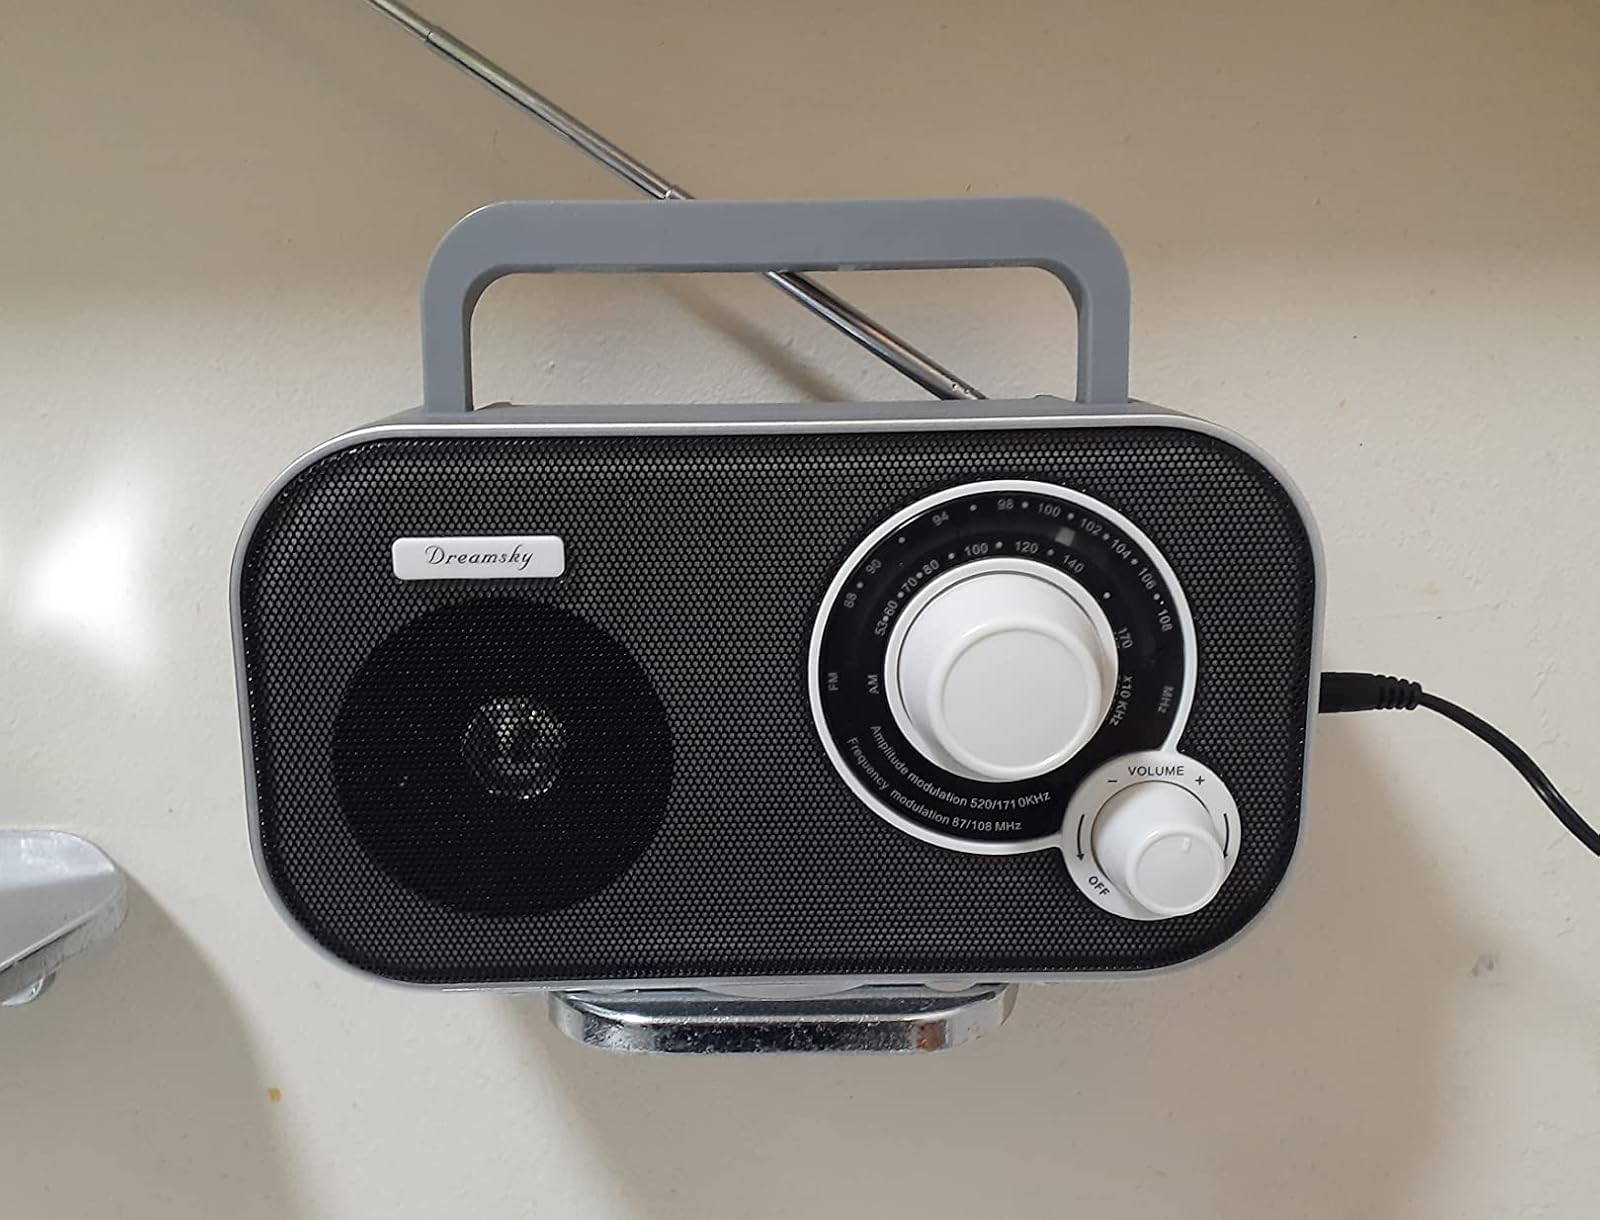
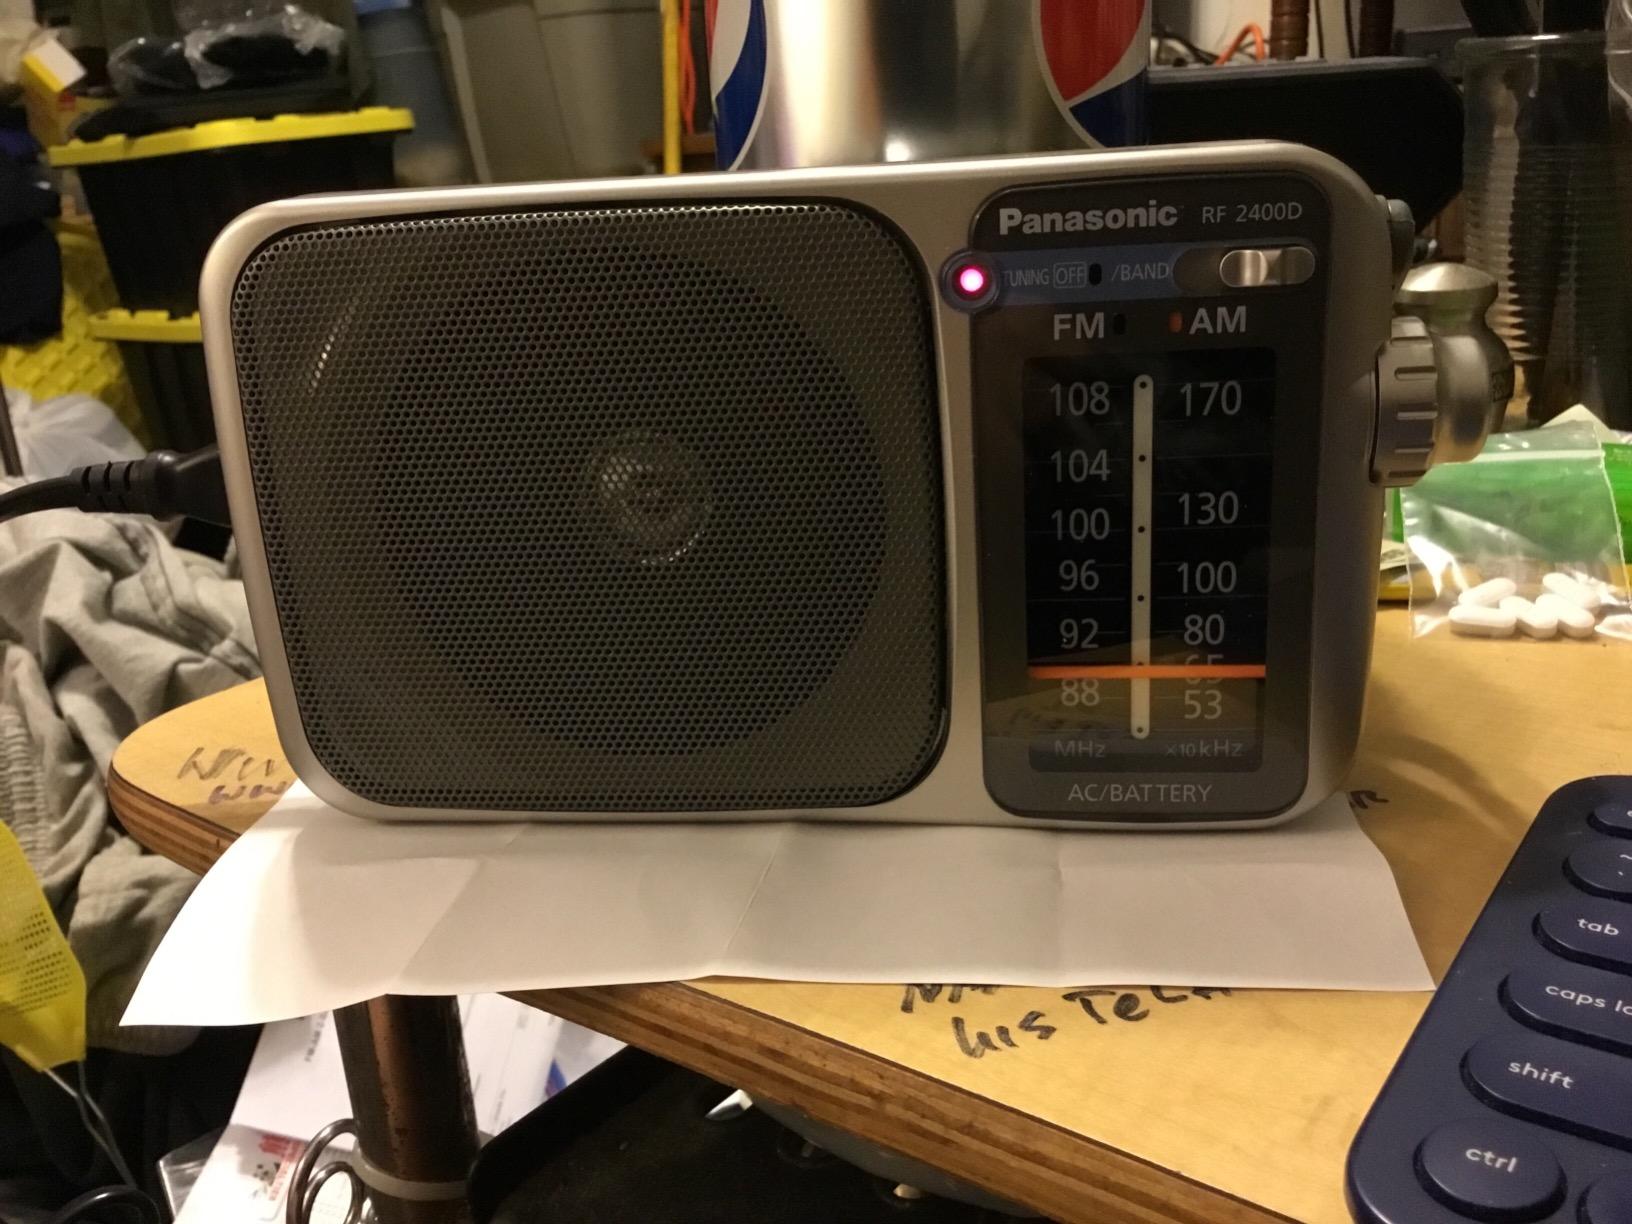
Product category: radio
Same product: no